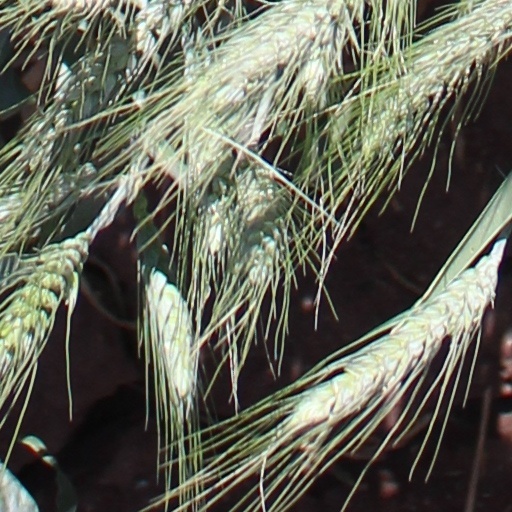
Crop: wheat